James Marwick

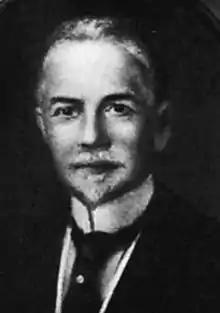
James Marwick (1862–1936)

James Marwick (1862–1936) was a Scottish American and an original founder of an accounting office that became one of the Big Four accounting firms, KPMG.